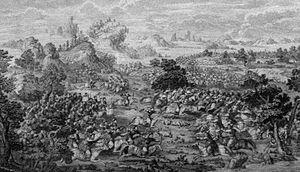
Chingünjav ou Chingün, né en 1710 dans l'aïmag de Khövsgöl et décédé en 1757 est un dirigeant des Qotogoïds.
Khorgas, aussi connue sous le nom Huoerguosi, Huocheng, Khorgos, Chorgos ou Gorgos, est une ville chinoise près de la frontière avec le Kazakhstan. Elle se situe dans le Xian de Huocheng dans la Préfecture autonome kazakhe d'Ili de la Région autonome ouïghoure du Xinjiang, à 90 km de Yining et 670 km d'Ürümqi. De l'autre côté de la rivière Korgas, la ville kazakhe s'appelle également Khorgas.